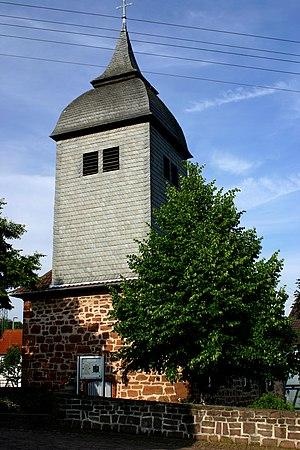
Kerstenhausen est un petit village de 600 habitants environ, situé au centre de l’Allemagne dépendant de la commune de Borken.